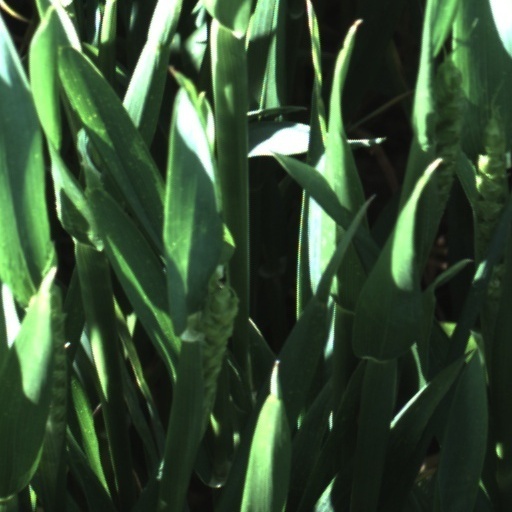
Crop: wheat